Bell Covered Bridge

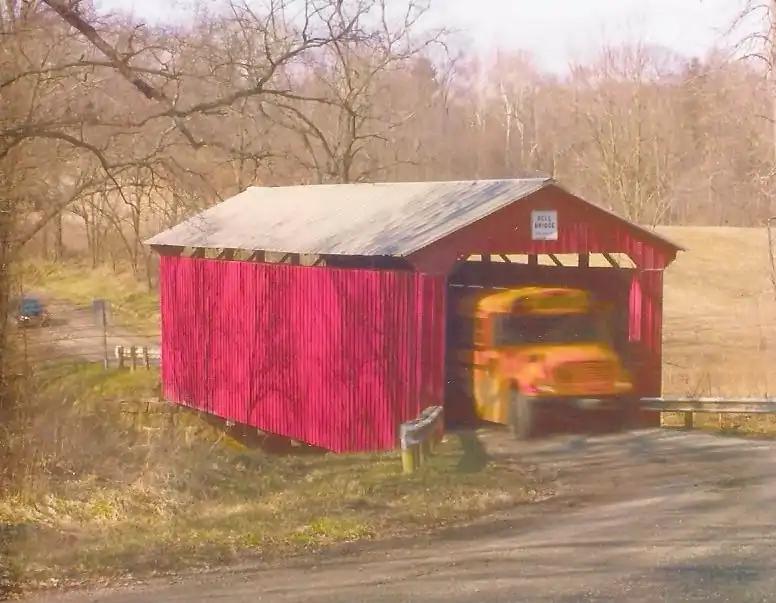

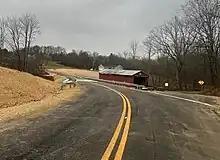
Bell Covered Bridge Bypass

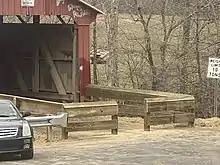
Bell Covered Bridge in November 2022 with railings for foot traffic only

In late 2012, the Bell Covered Bridge was listed on the National Register of Historic Places, qualifying as a historically significant example of local engineering. It is one of seven covered bridges on the National Register in Washington County, along with Henderson's Shinn Bridge and the Harra, Hildreth, Hune, Rinard, and Root Bridges.